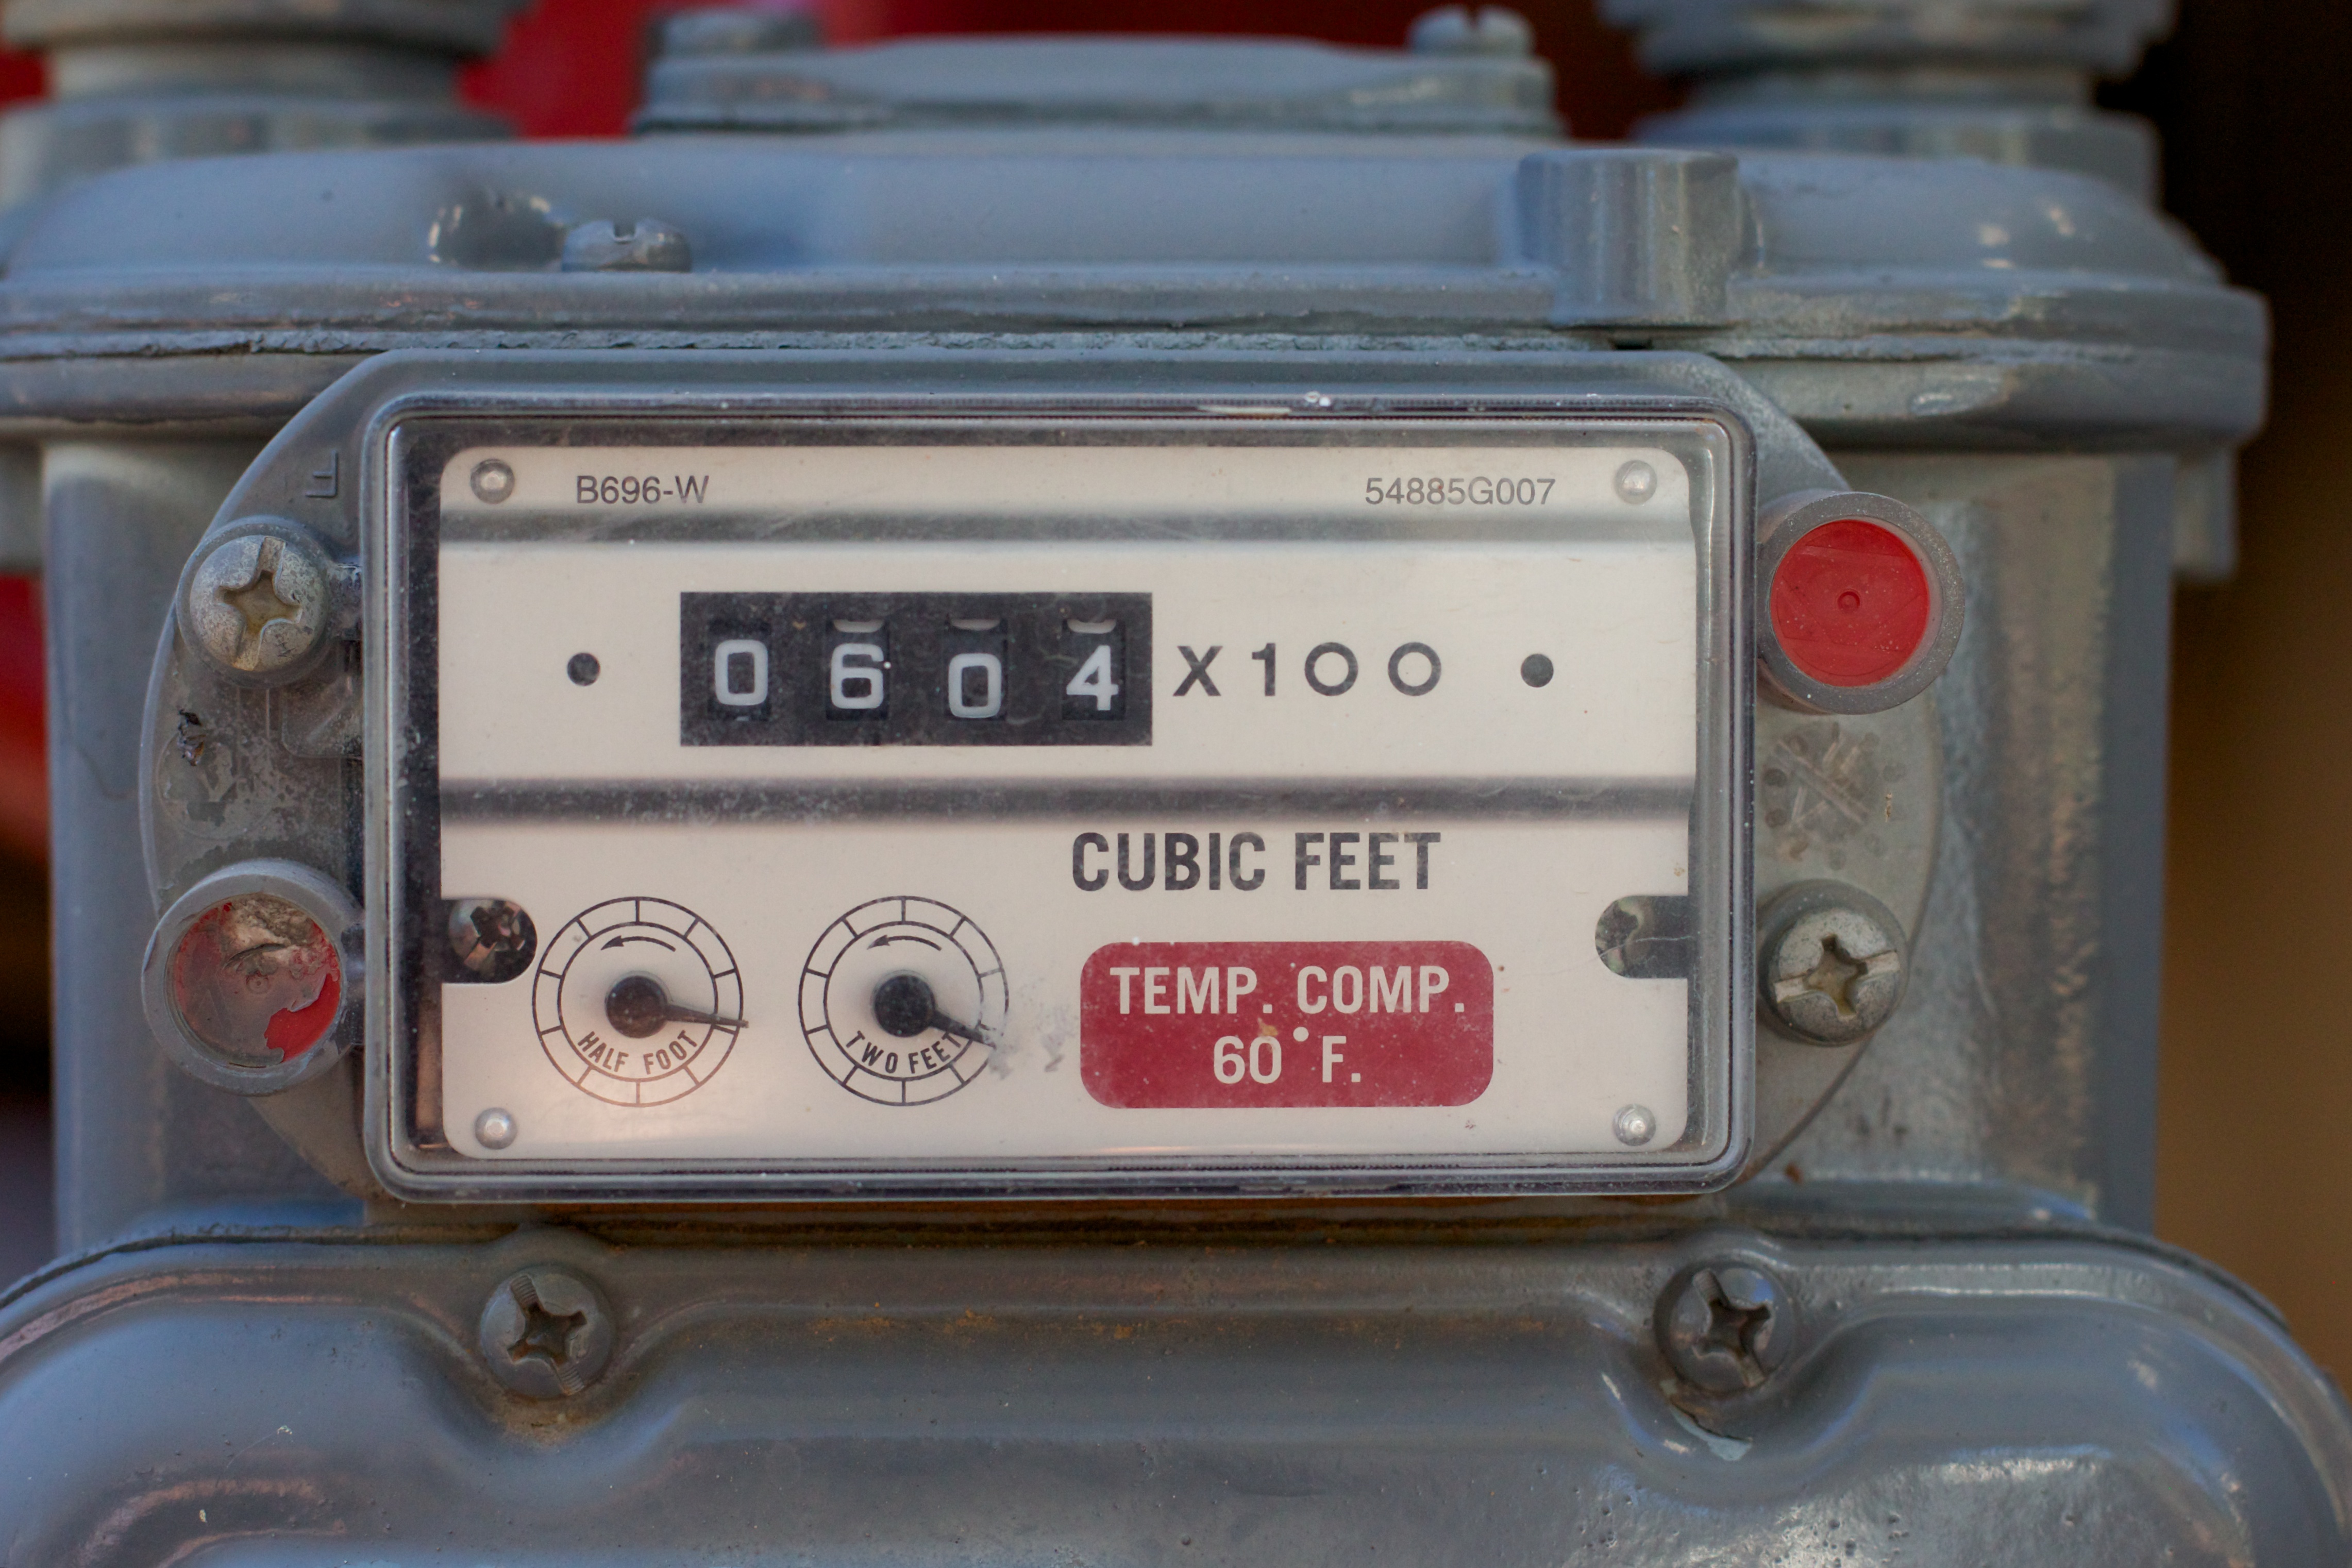
technology, car, vehicle, bumper, electronics, automotive exterior, vehicle registration plate